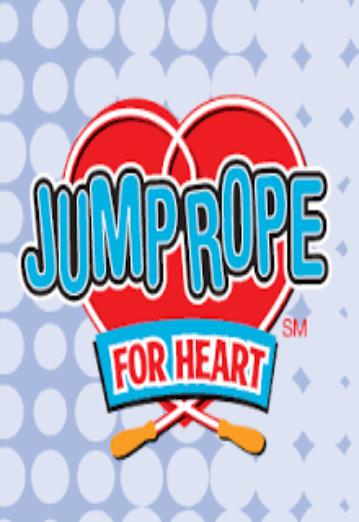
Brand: jump rope
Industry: Others